Case Closed season 30

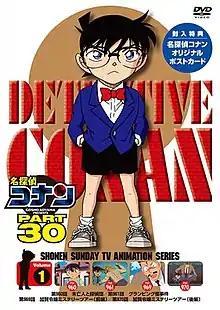
The cover of the first DVD compilation for season thirty of Detective Conan released by Shogakukan

The thirtieth season of the "Case Closed" anime was directed by Yasuichirō Yamamoto and Nobuharu Kamanaka (since episode 975), and produced by TMS Entertainment and Yomiuri Telecasting Corporation. The series is based on Gosho Aoyama's "Case Closed" manga series. In Japan, the series is titled but was changed due to legal issues with the title "Detective Conan". The series focuses on the adventures of teenage detective Shinichi Kudo who was turned into a child by a poison called APTX 4869, but continues working as a detective under the alias Conan Edogawa.